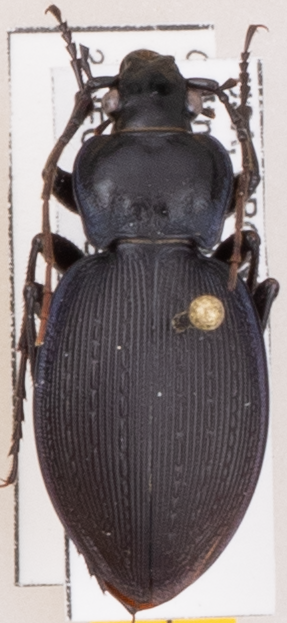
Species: Carabus goryi
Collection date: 2019-06-18
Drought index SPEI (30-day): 0.36
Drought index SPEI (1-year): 2.09
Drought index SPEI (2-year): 2.09